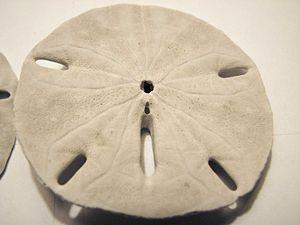
Les Mellita sont un genre d'oursins plats de l'ordre des Clypéastéroïdes, communément appelé « dollar des sables » ou « oursins serrures ».
Les Mellita quinquiesperforata est une espèce d'oursins de l'ordre des Clypéastéroïdes, communément appelé « dollar des sables ».